W. F. Taylor

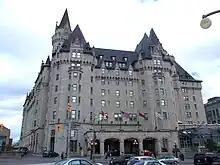
Hotel Château Laurier

The Canadian Amateur Hockey Association (CAHA) was founded on December 4, 1914, at the Hotel Château Laurier in Ottawa, with Taylor elected as its first president. The CAHA adopted a constitution, drafted by-laws and registration rules for players, and planned to organize eight branches across the nine provinces of Canada. The Allan Cup was chosen to represent the CAHA championship of a provincial playoffs system, although the cup remained under the control of its trustees according to the deed of gift from H. Montagu Allan. Taylor reached an agreement with Allan Cup trustee William Northey, that the CAHA could manage Allan Cup games on a temporary basis and be the beneficiary of profits overseen by the trustees.